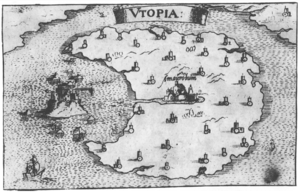
L'Utopie est un ouvrage de Thomas More écrit en latin et publié en 1516. Thomas Morus fut un juriste, historien, philosophe, humaniste et homme politique anglais.